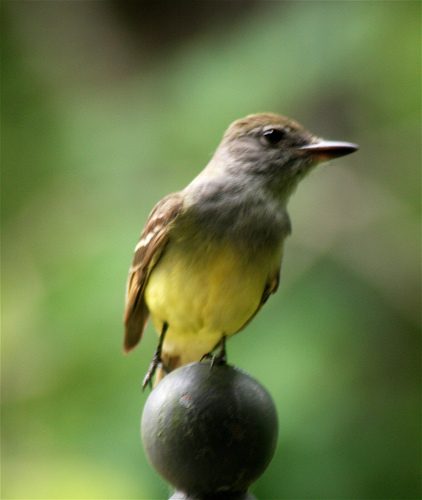
what is this tiny bird with his brown and gray body and stunning yellow belly?
this bird has a brown crown, a yellow belly, and a pointed bill
this is a brownish-gray bird with a yellow belly and abdomen and a pointed beak.
this tiny bird has a narrow bill with a light brown crown and a yellow belly.
this bird has a brown crown and covert with a grey nape and throat as well as yellow abdomen.
this small, brown bird has a bright yellow belly and abdomen, with white stripes on its wings and black feet and a black bill.
this bird is yellow with white and has a long, pointy beak.
the bird has a yellow belly, gray breast and brown wings
this bird has wings that are brown and has a yellow belly
this tiny bird has a yellow belly with a grey breast and bill.
Species: Great Crested Flycatcher